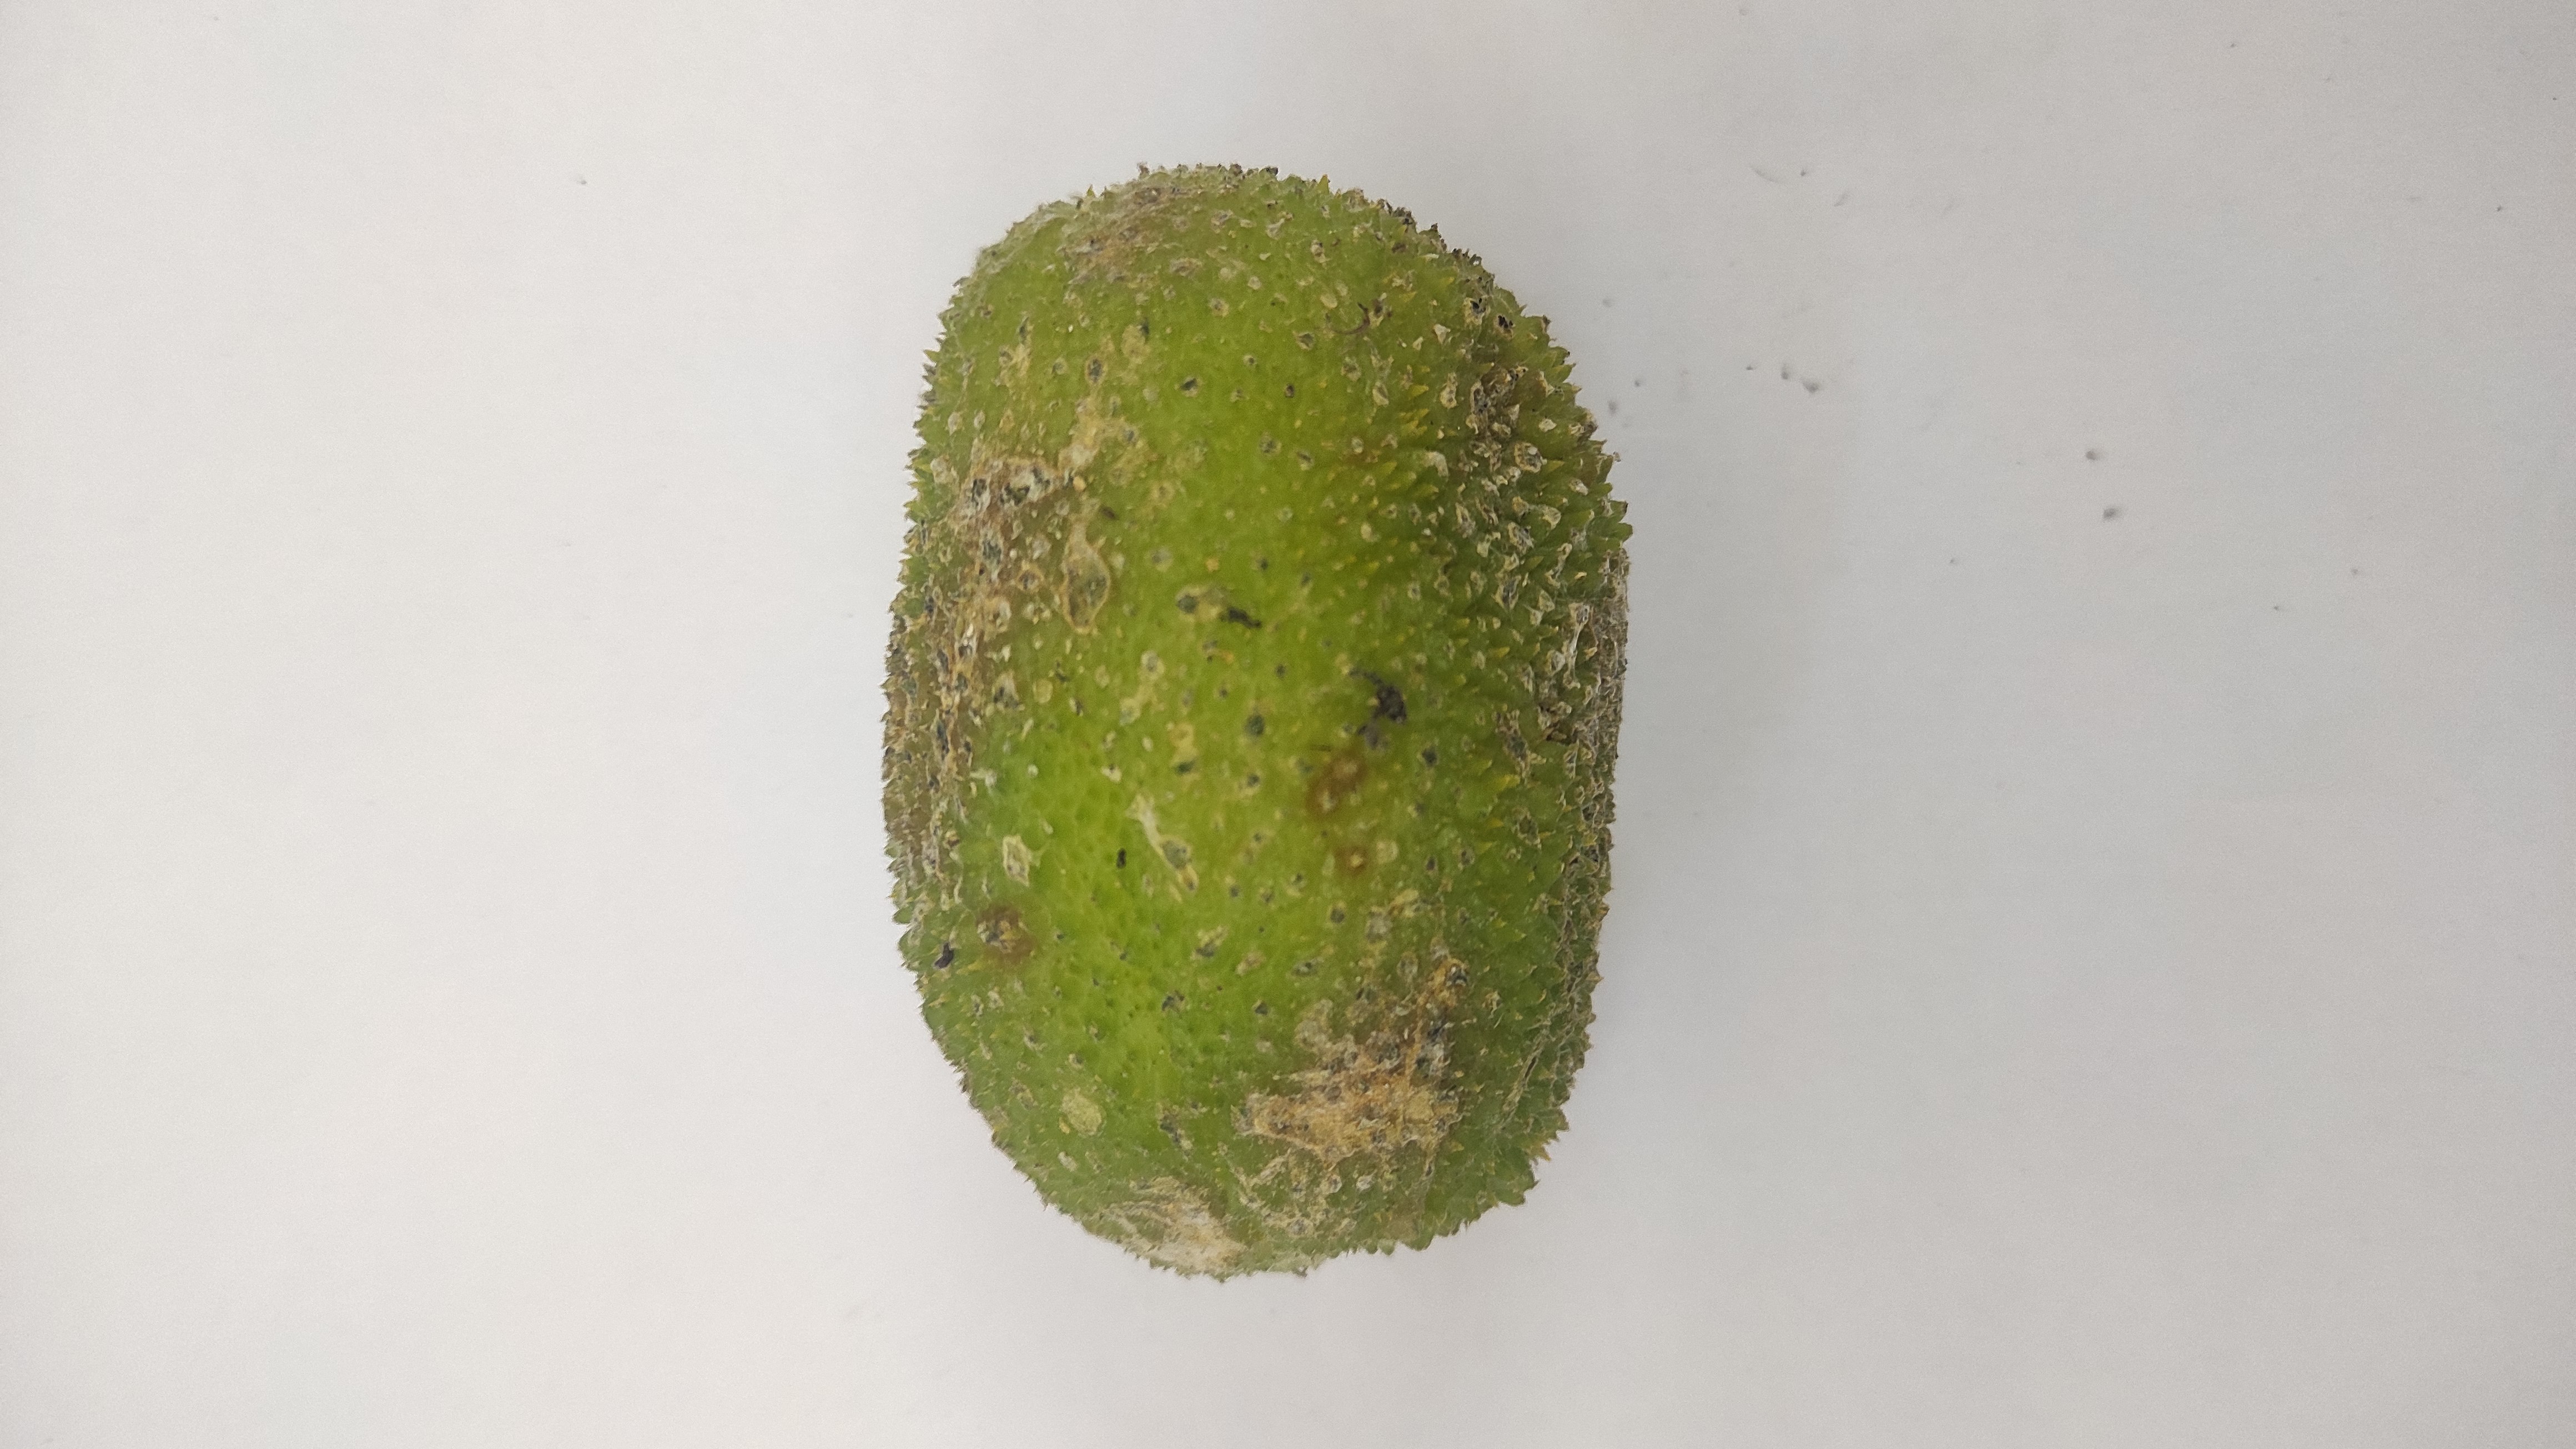
Crop: Spiny Gourd
Condition: Severely Damaged